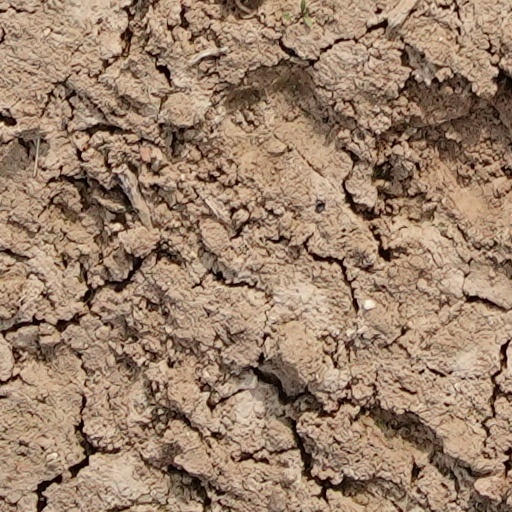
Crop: wheat